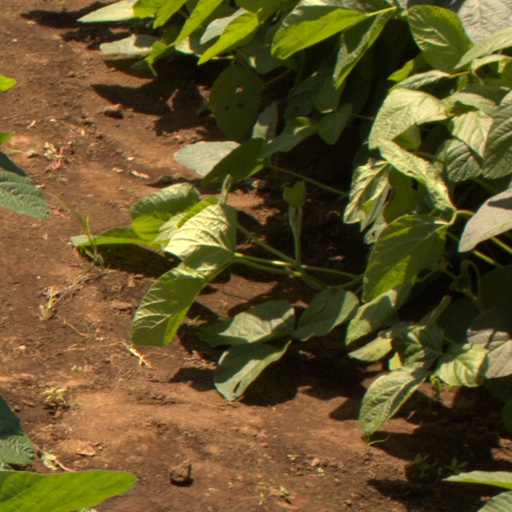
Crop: soybean